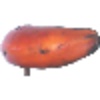
Label: Banana Red 1